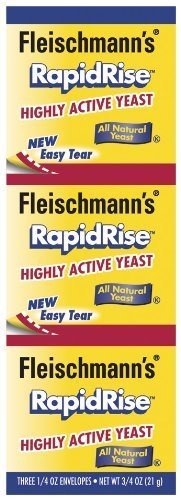
Item Name: Fleischmann's Rapid Rise Highly Active Yeast, For use in your oven or bread machine, 0.75 oz (Pack of 4)
Value: 3.0
Unit: Ounce

Price: 3.33